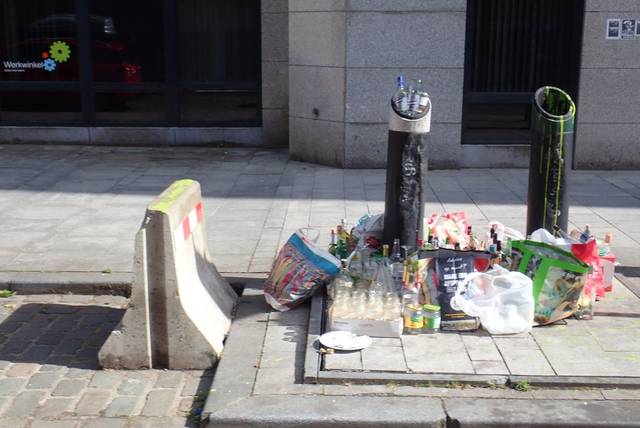
Region: Belgium
Coordinates: 51.215, 4.424